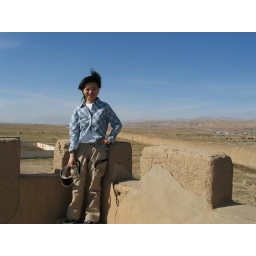
Nice sky - one would definitely look nice under such a nice blue sky.